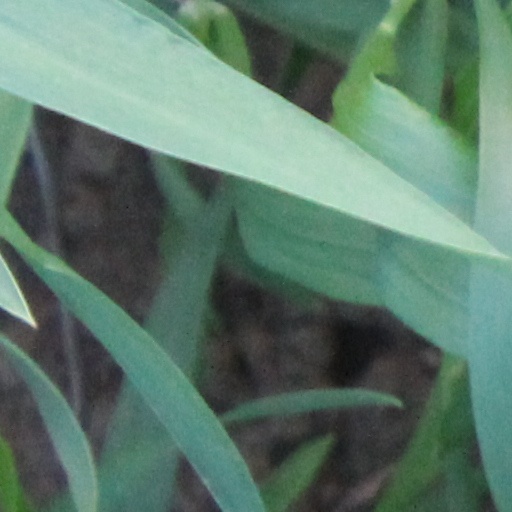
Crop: wheat